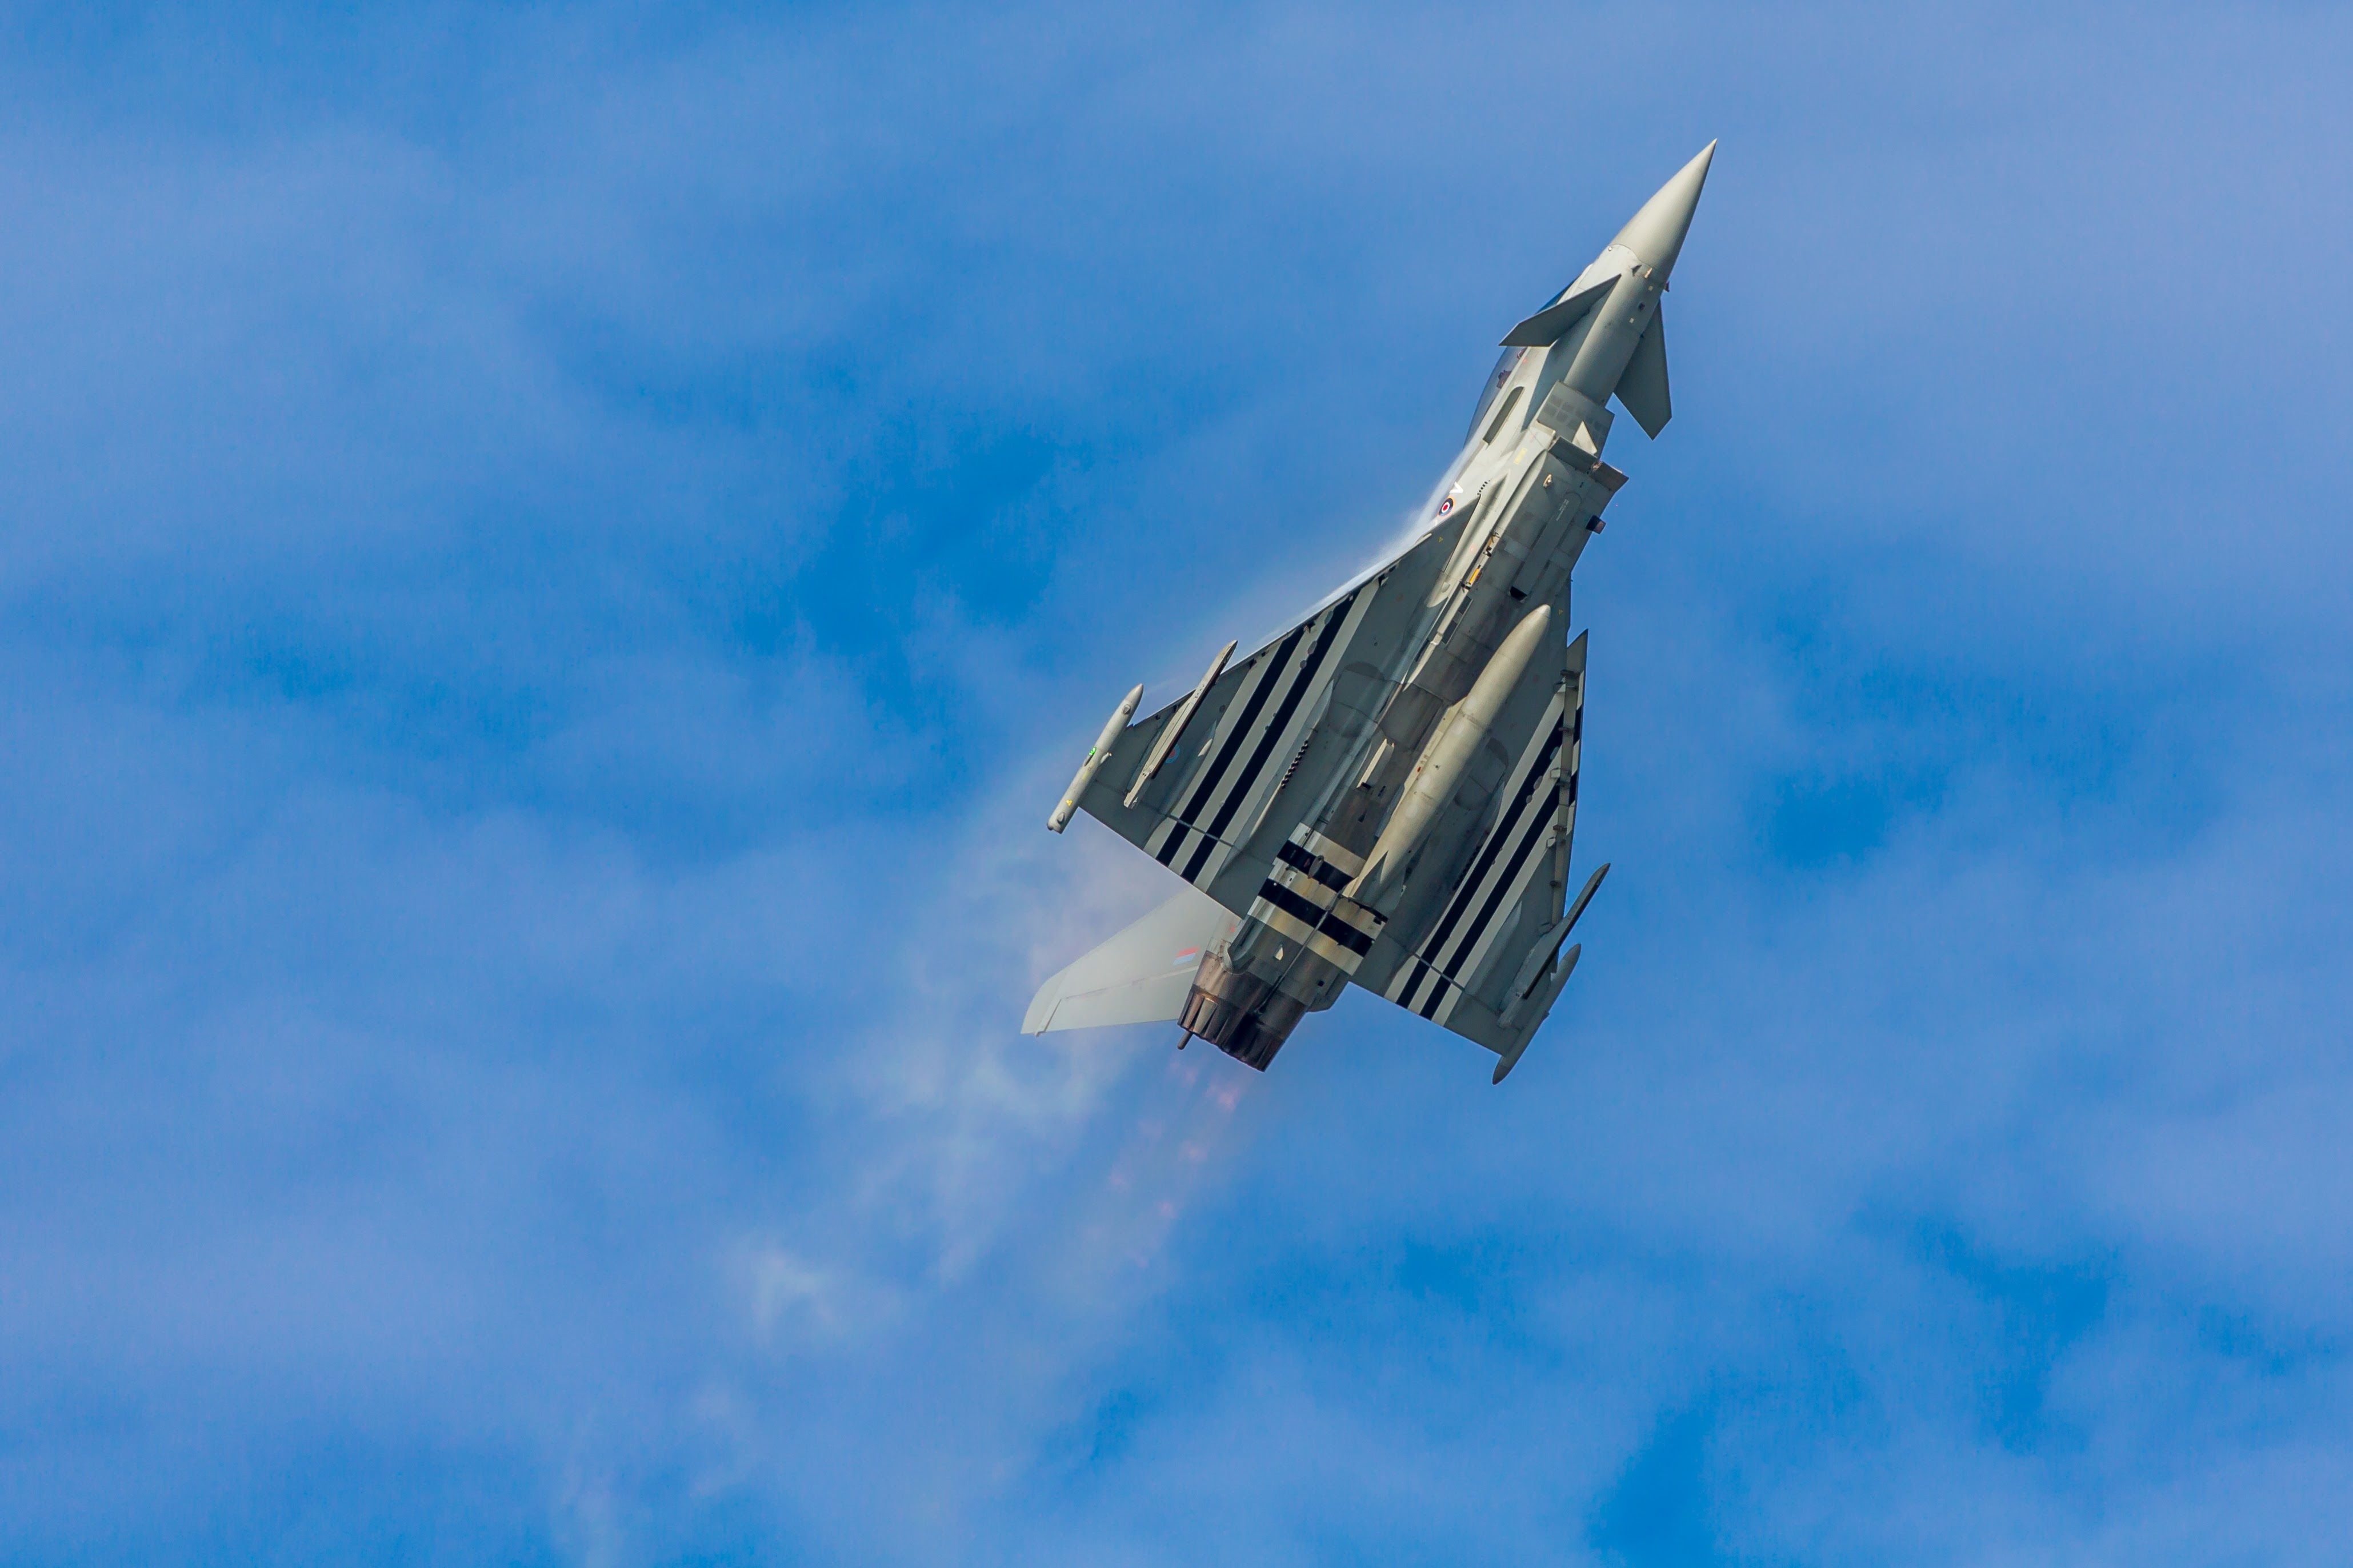
wing, cloud, sky, airplane, aircraft, vehicle, aviation, flight, blue, switzerland, typhoon, eurofighter, afterburner, air show, air force, jet aircraft, fighter aircraft, military aircraft, air14, air show air14, payerne, euro fighter fighter plane gmbh, atmosphere of earth